Luvuyo Nobanda

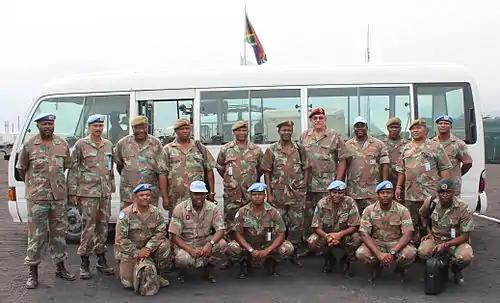
SANDF VIP Visit FIB DRC 2014.

General Nobanda was in charge of the safety and security for Nelson Mandela's funeral.